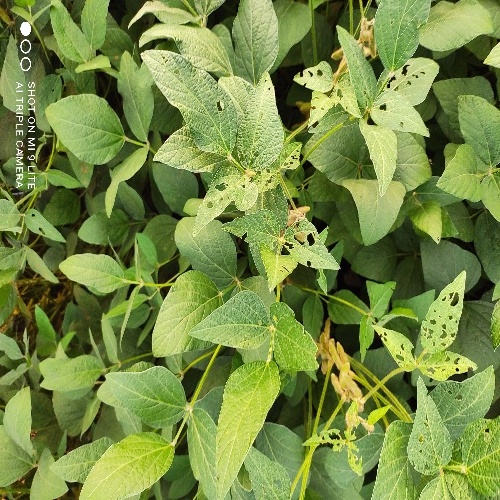
Label: Caterpillar